Gary Ridgway

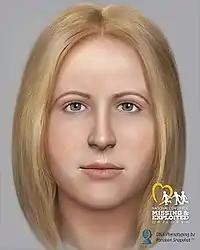
Facial approximation of Jane Doe B-17, who was identified as Razpotnik after DNA testing in 2023

The body of Ridgway's first known victim was found in July 1982. A unique kind of spray paint was found on clothing wrapped around the victim's neck, but the paint was not tested for 20 years. If it had been tested at the time, it would have been easier to link the murder to Ridgway. After four more victims were found, the King County Sheriff's Office formed the Green River Task Force to investigate the murders. Task force members included Robert Keppel and Dave Reichert, who periodically interviewed incarcerated serial killer Ted Bundy in 1984. Bundy offered his opinions on the psychology, motivations, and behavior of the killer. He suggested that the killer was revisiting the dump sites to have sex with his victims, which turned out to be accurate, and if police found a fresh grave, they should stake it out and wait for him to come back. Also contributing to the investigation was FBI Special Agent John E. Douglas, who developed a profile of the suspect.